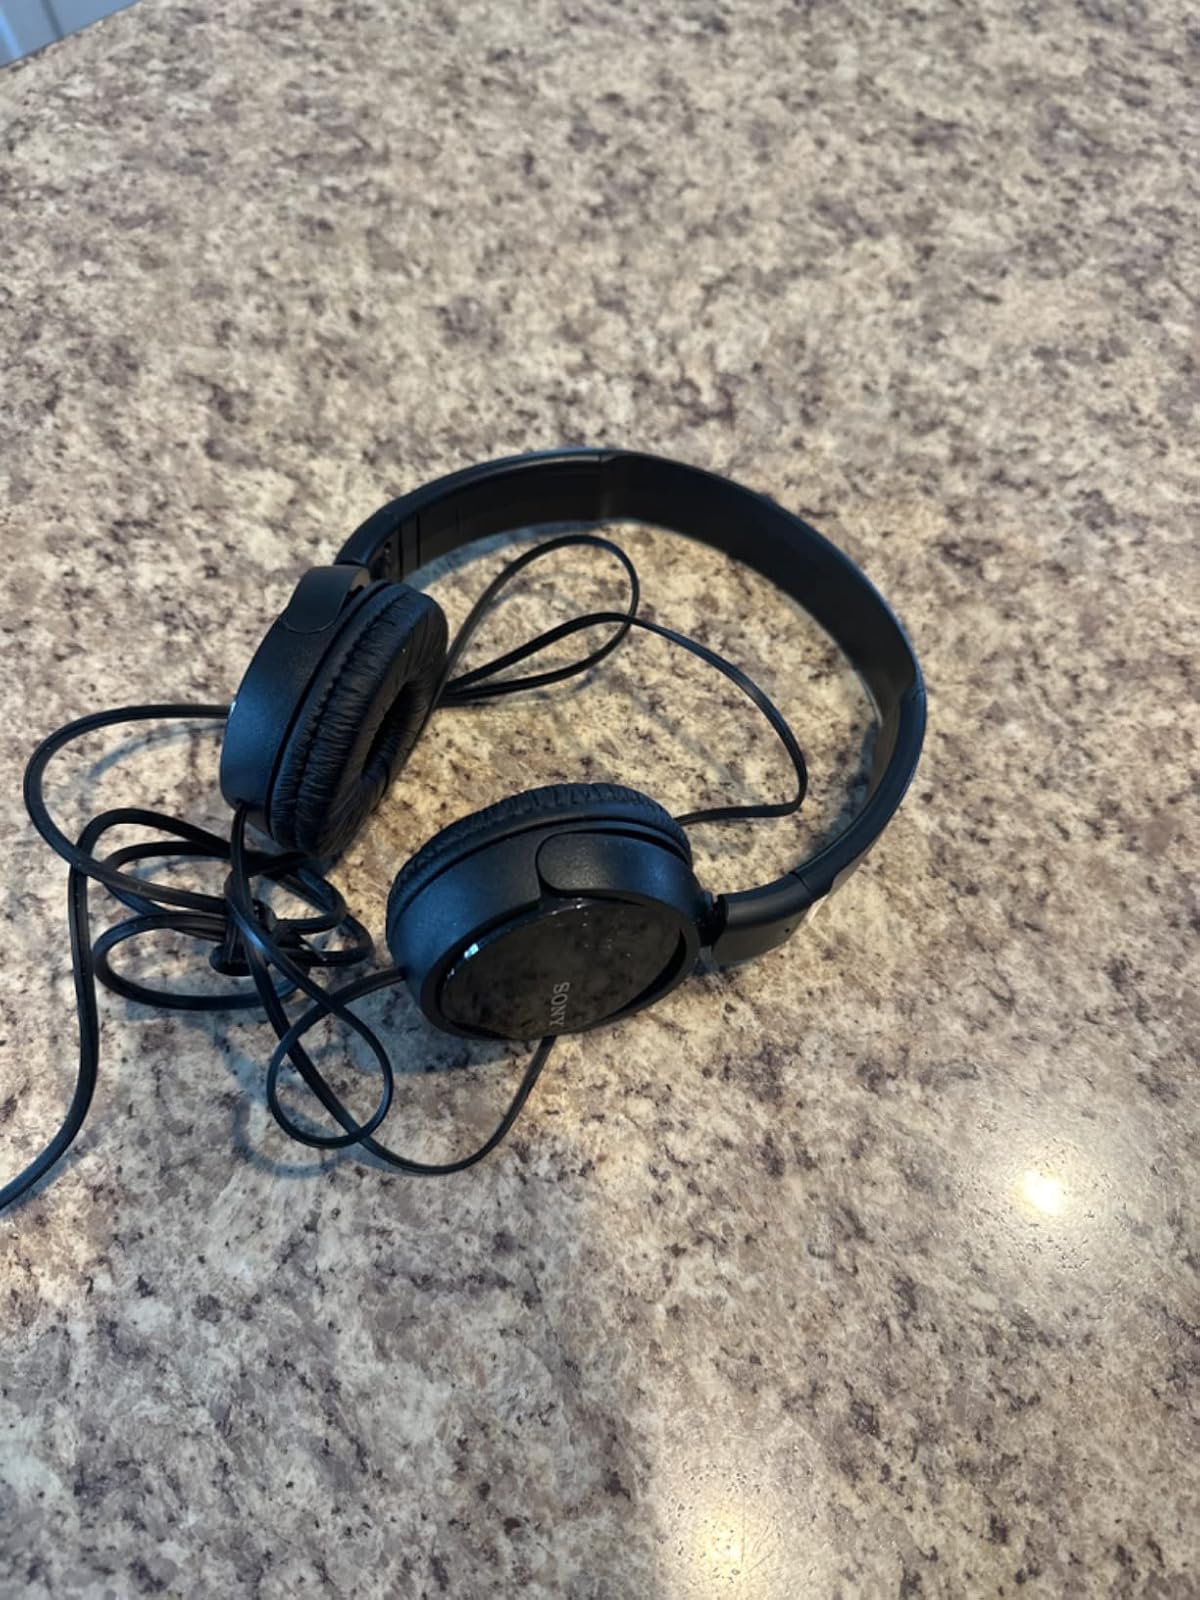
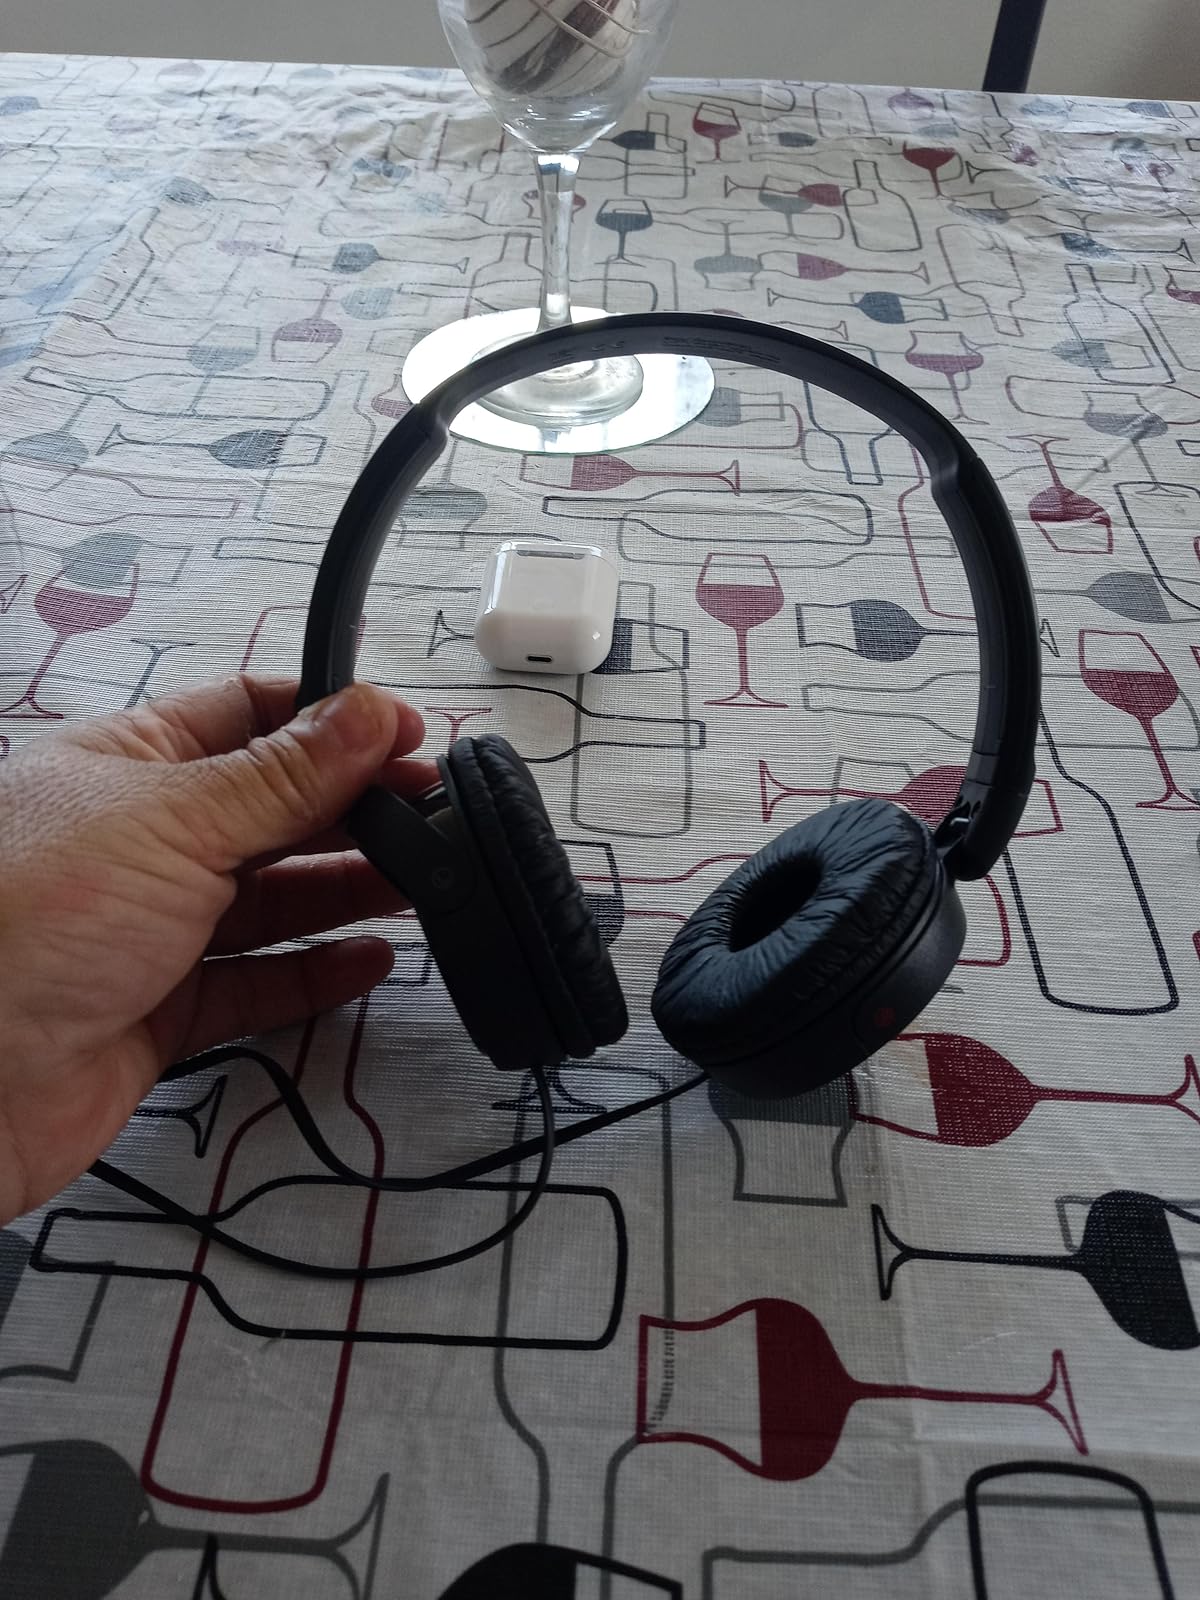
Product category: headphones
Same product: yes